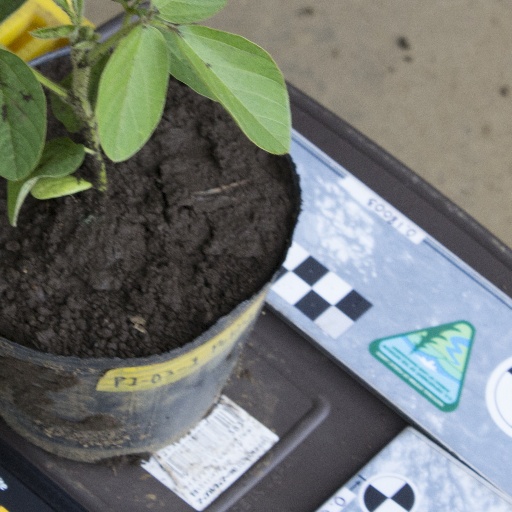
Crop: soybean